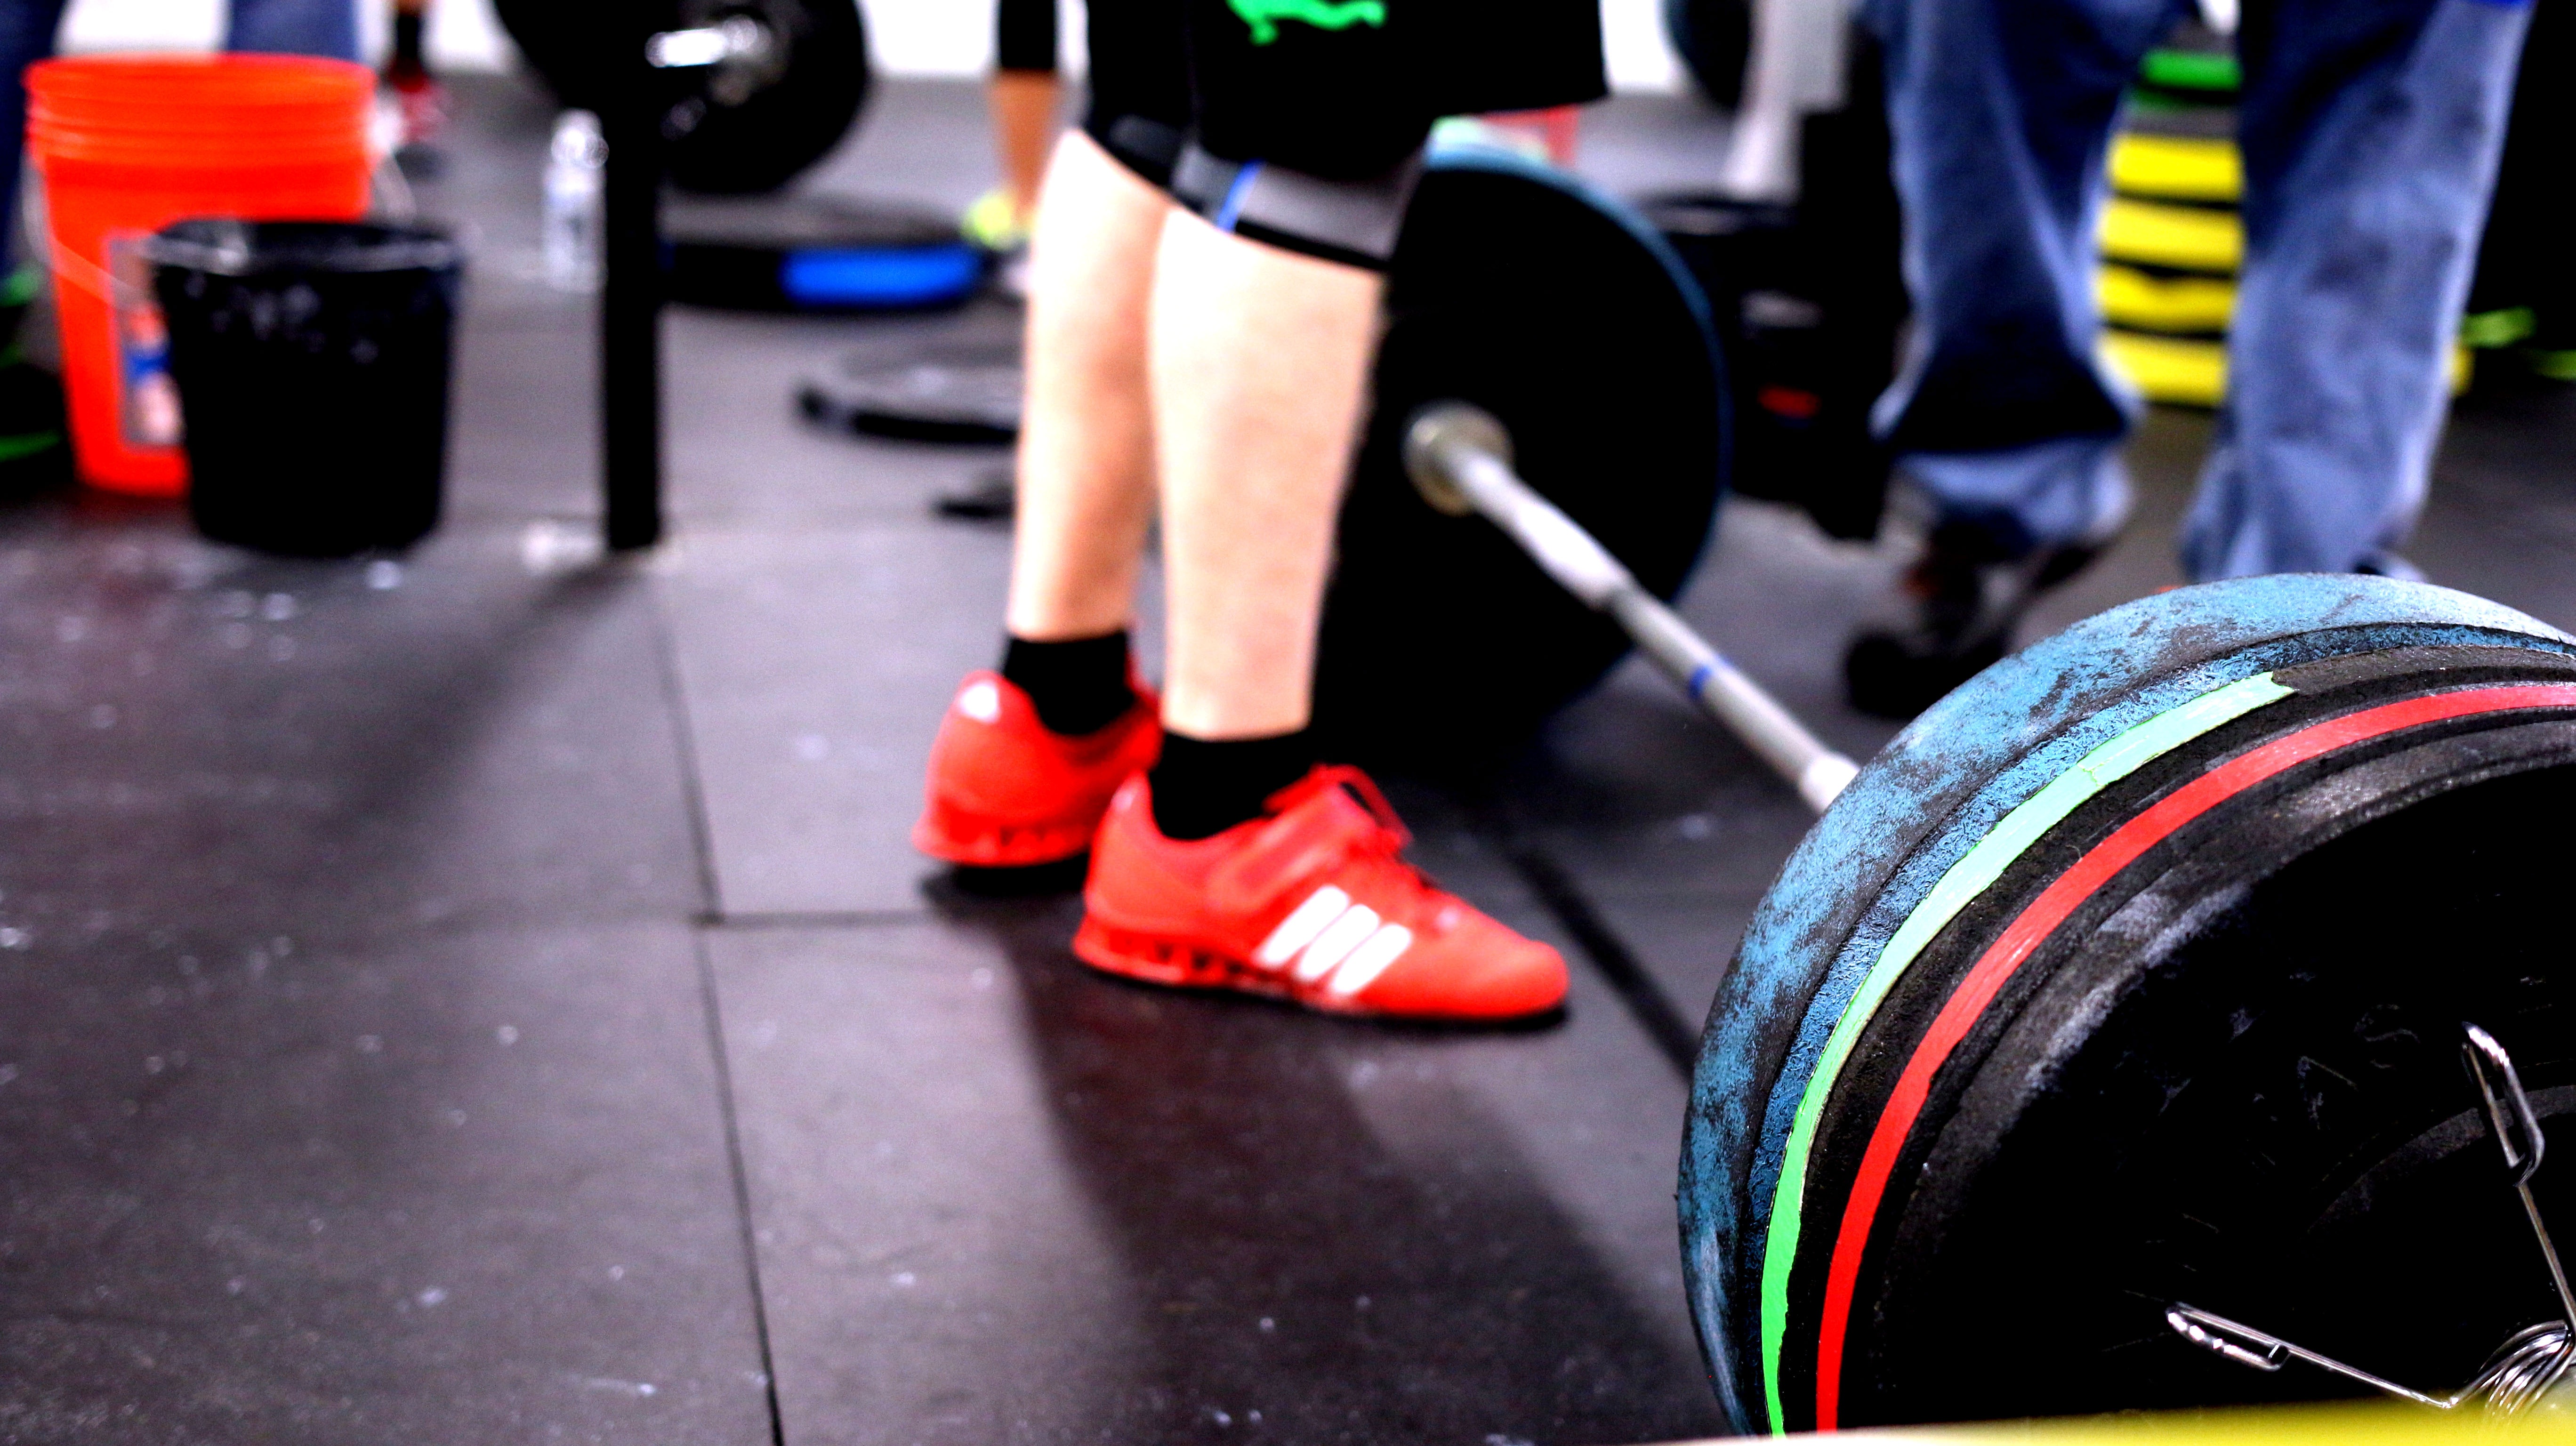
man, structure, wheel, equipment, exercise, fitness, tire, gym, workout, lift, sports, race track, lifting, strong, athlete, strength training, barbell, physical exercise, crossfit, weight training, sport venue, automotive tire, human action, physical fitness, deadlift